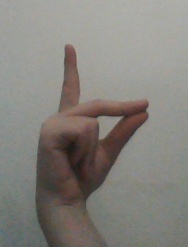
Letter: ta